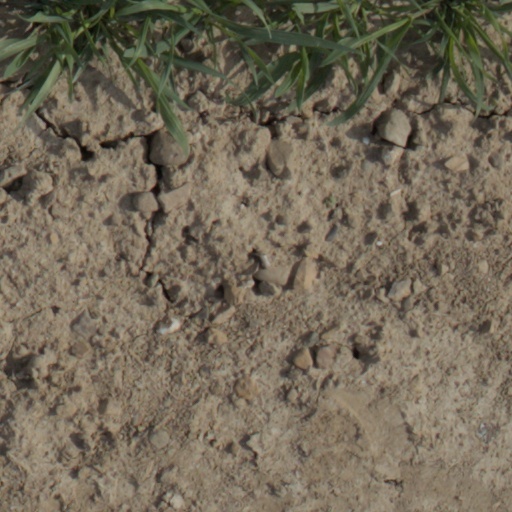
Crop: wheat